Cecelia Watson

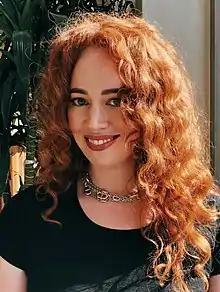
Cecelia Watson (2019)

Watson attended St. John's College (Annapolis/Santa Fe), earning a B.A. in Liberal Arts. She then did graduate work at the University of Chicago under the supervision of Robert J. Richards and Lorraine Daston. She earned an M.A. in Philosophy and a Ph.D. in Conceptual and Historical Studies of Science.